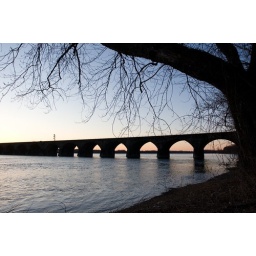
The historic stone arch bridge was the longest in the world when it was built in 1903, spanning the Susquehanna River.